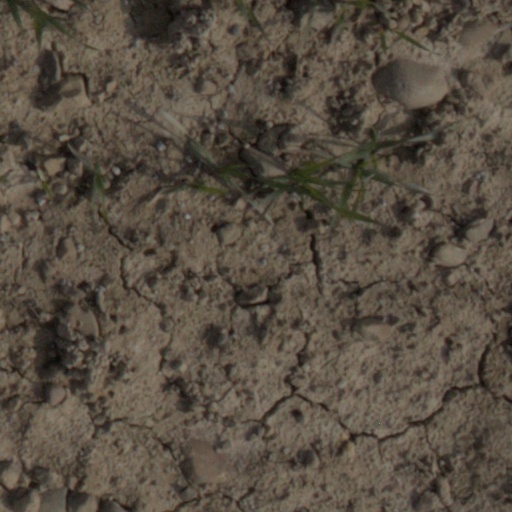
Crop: wheat